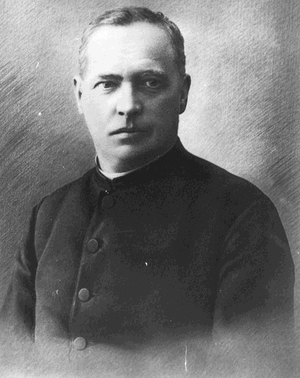
Le zortziko désigne, dans la culture du Pays basque, une forme poétique traditionnelle illustrée par les bertsolari et une danse caractéristique mesurée à cinq temps.